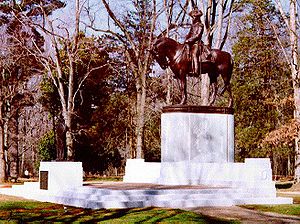
Nathanael Greene / Aktiviteter efter krigen
Nathanael Greene statue i Guilford Courthouse National Military Park.
Billede af Nathanael Greene statuen i Greensboro North Carolina ca. 1990.
Nathanael Greene var en generalmajor i Den kontinentale armé under den Amerikanske uafhængighedskrig. Da krigen brød ud var Greene menig i militsen – den lavest mulige rang. Han kom ud af krigen med et ry som George Washingtons dygtigste og mest pålidelige officer. Mange steder i De Forenede Stater er opkaldt efter ham.